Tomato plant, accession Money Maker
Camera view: vertical (180 deg); turntable rotation: 330 degrees
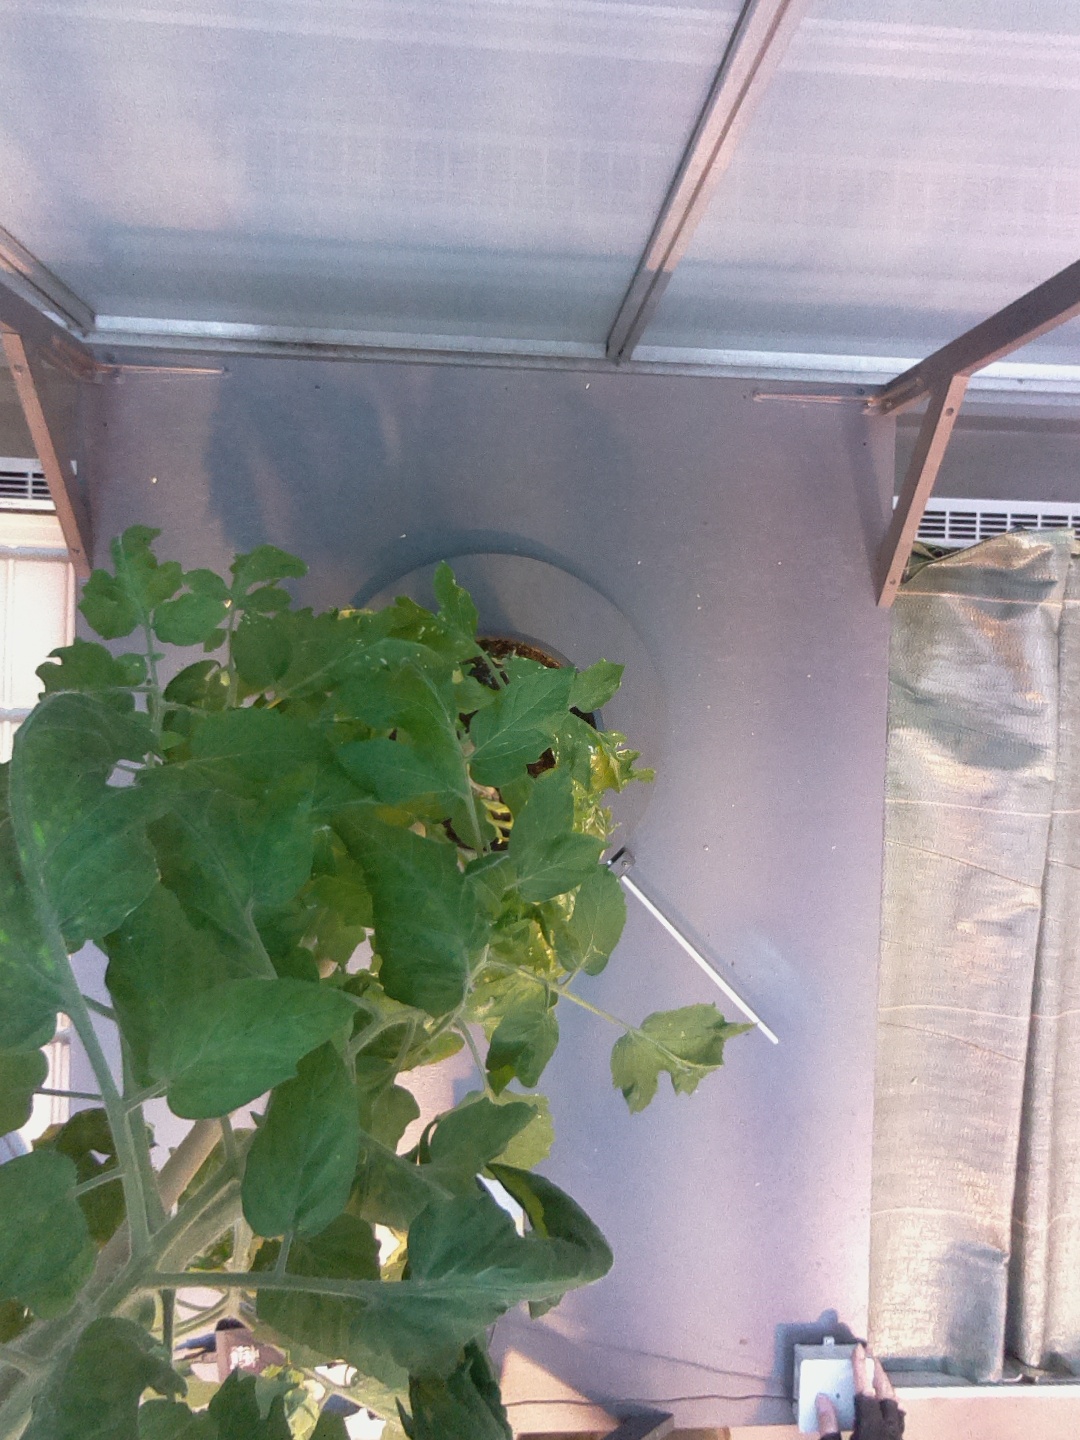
BBCH growth stage 69: End of flowering, 90%-100% of flowers open, more petals falling